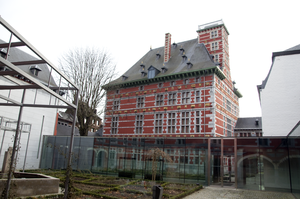
Jean De Corte dit Curtius, connu sous le nom de Juan Curcio en Espagne, né à Liège en 1551 et mort à Liérganes le 12 juillet 1628 industriel et financier liégeois.
Le palais Curtius est une demeure patricienne situé dans le quartier liégeois de Féronstrée et Hors-Château. Ce palais est construit entre 1600 et 1610 par Jean De Corte, industriel, marchand et munitionnaire liégeois mais aussi trésorier et fournisseur des armées du roi d'Espagne aux Pays-Bas, universellement connu sous son nom latinisé de Curtius et à qui la principauté de Liège dut l'essor de ses industries au XVIIᵉ siècle.